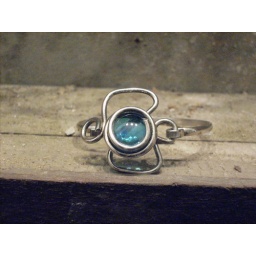
Sitting where the medicine cabinet in my bathroom used to be.